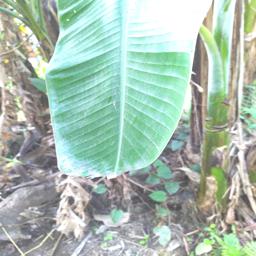
Label: MALBHOG LEAF